Pasiphila plinthina

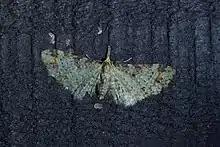
Observation of living "P. plinthina".

This species is similar in appearance to "P. sandycias" with which it has been confused. It can be distinguished from this species as its palpi are longer and has more blurred forewing markings.